Maria: or, The Wrongs of Woman

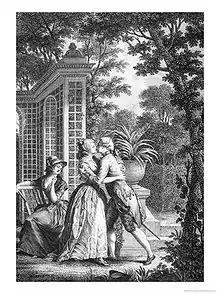
"The First Kiss of Love", from Rousseau's "Julie, or the New Heloise" (1761), illustrated by Nicolas-André Monsiau

Initially, Maria wants to marry Venables because of his charitable nature; she believes him to be the romantic hero that she has read about in novels. However, she later realizes his duplicity: